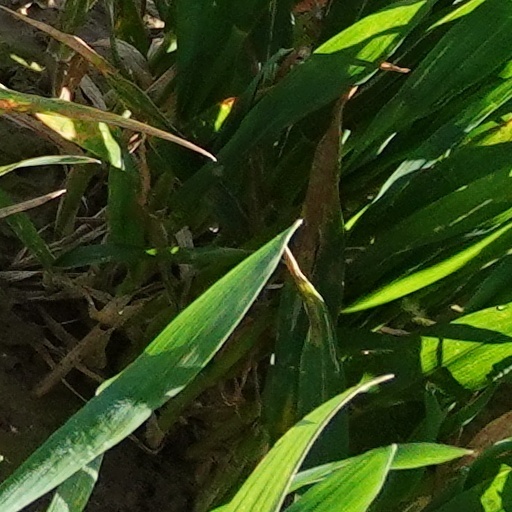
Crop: wheat